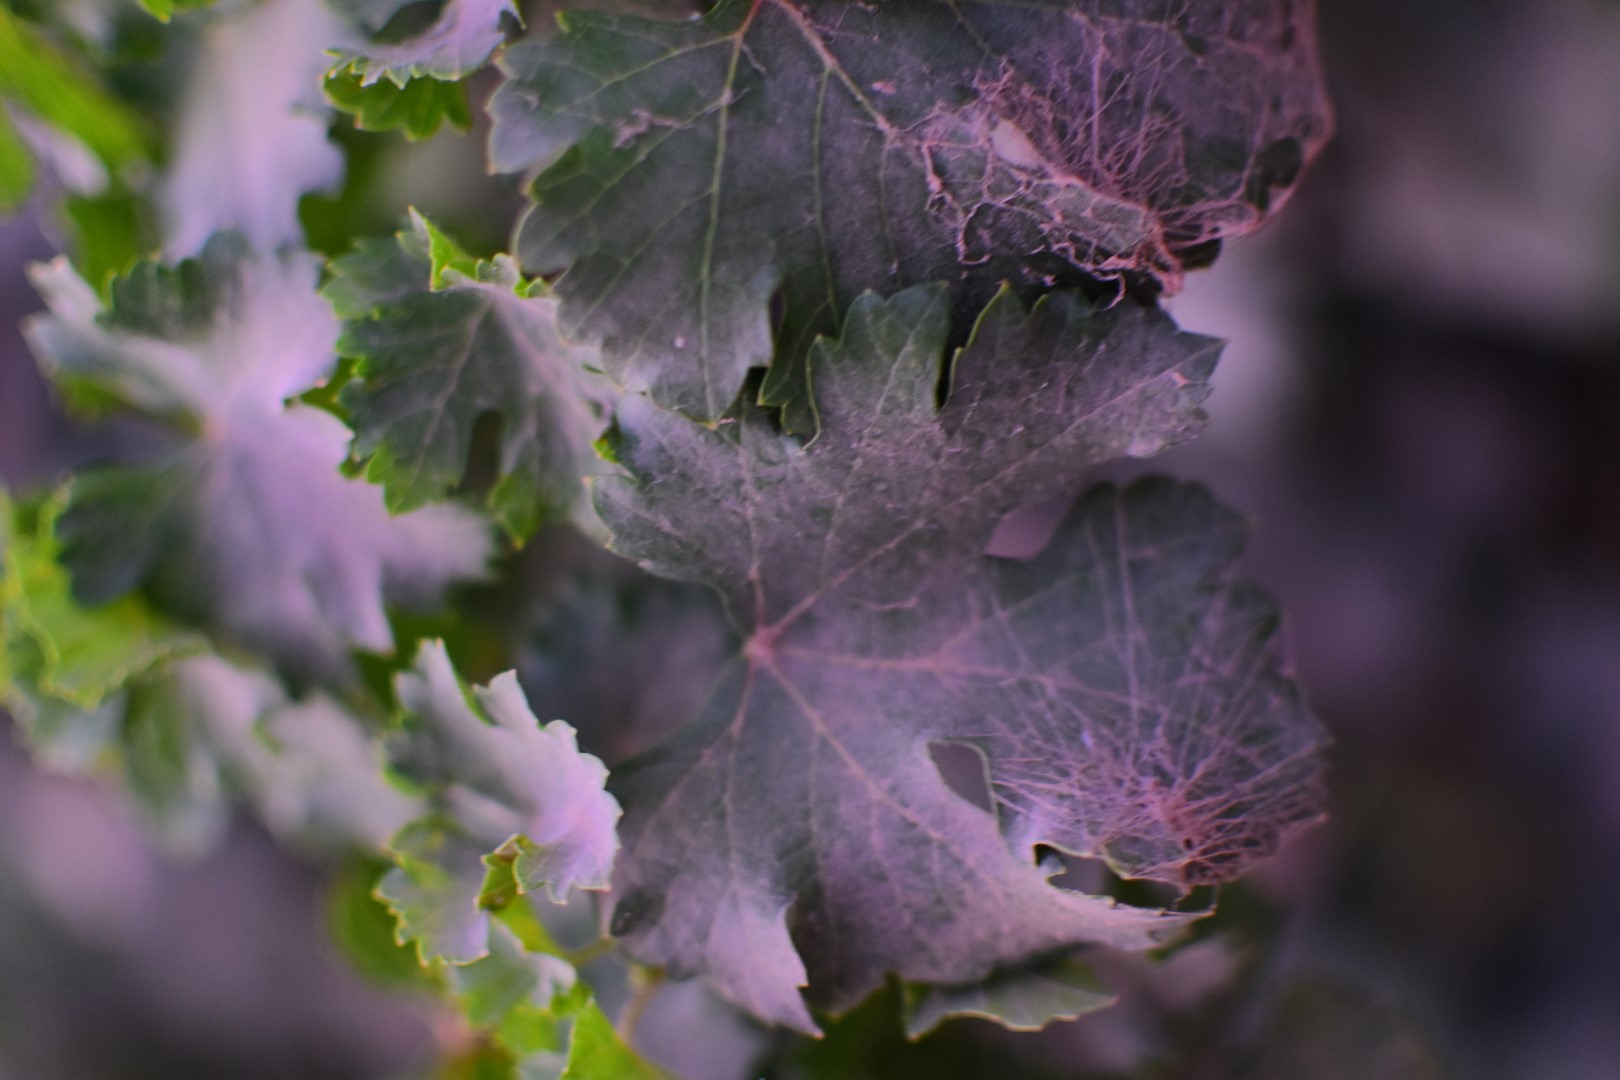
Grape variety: Aswud Balad